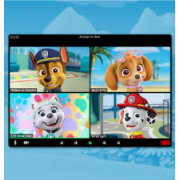
Portrait style: Cartoon Portrait